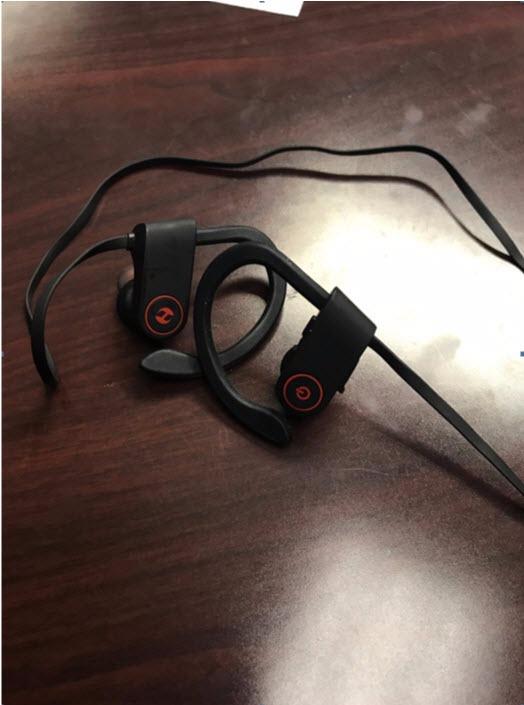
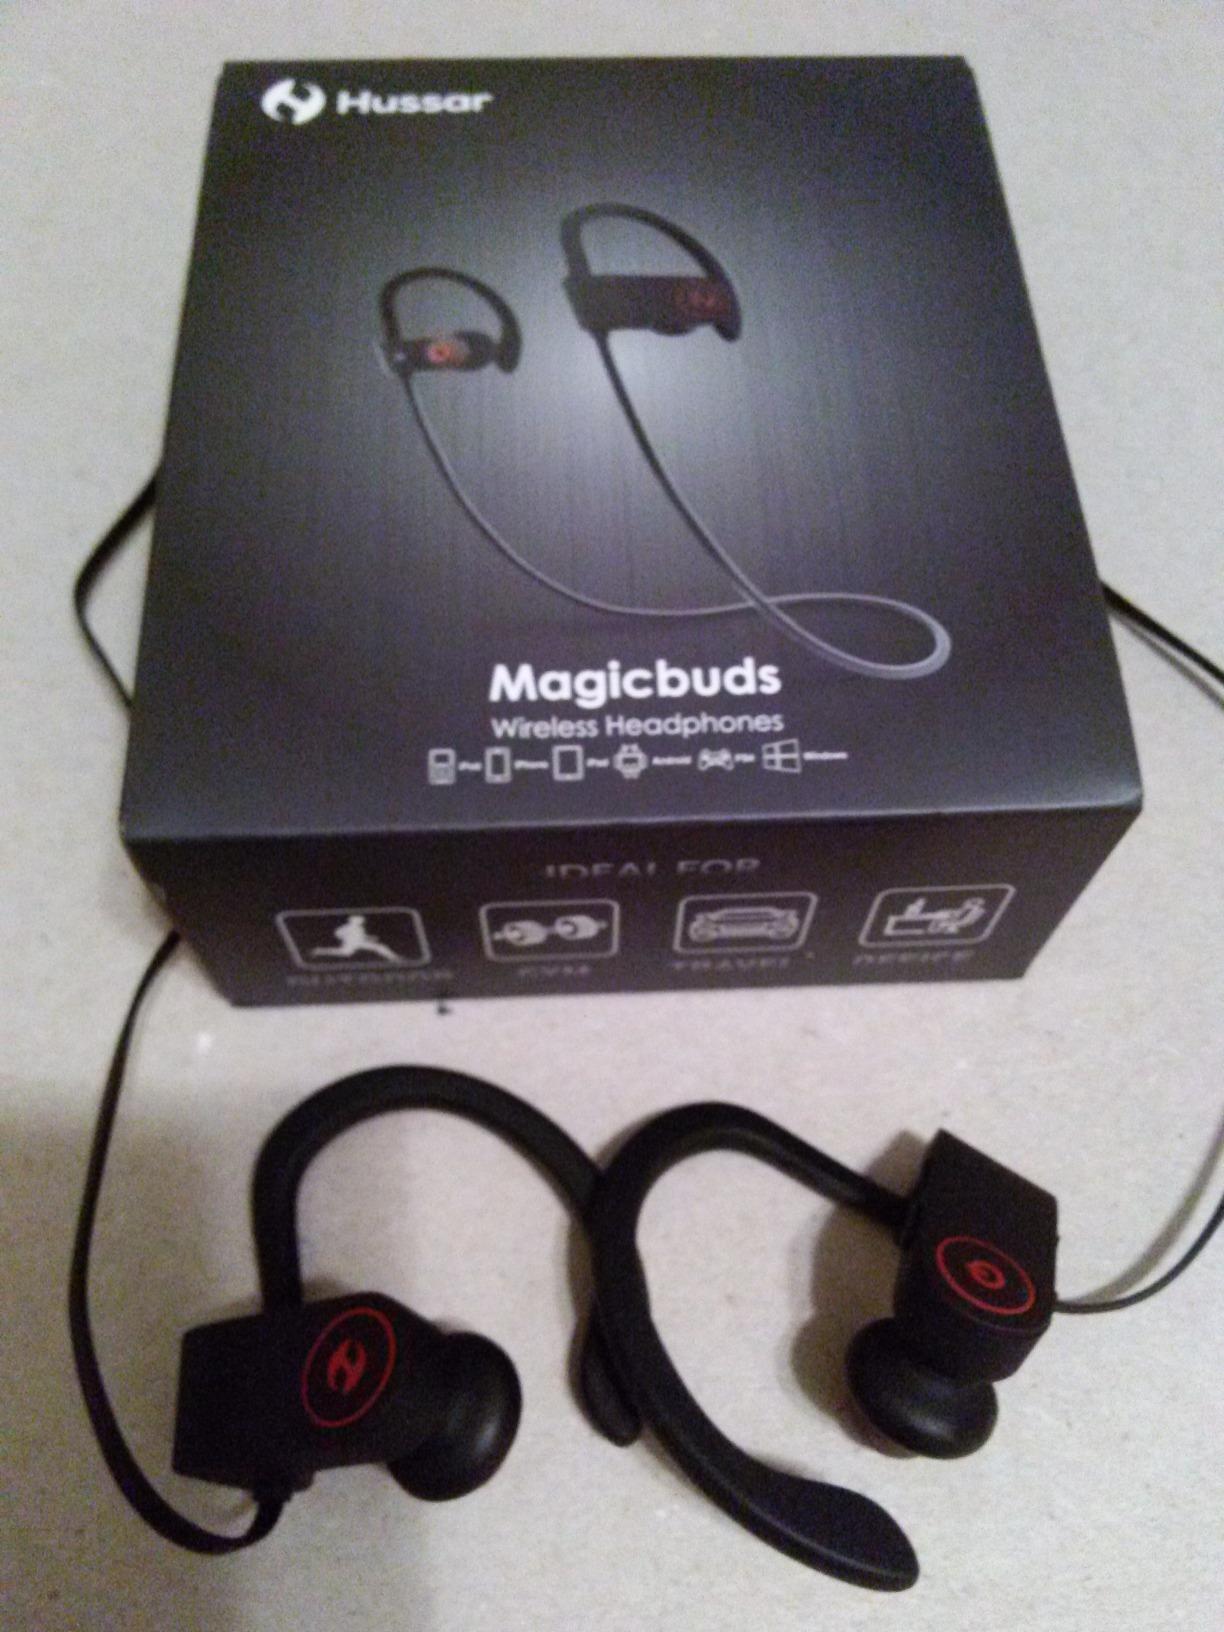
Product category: headphones
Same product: yes